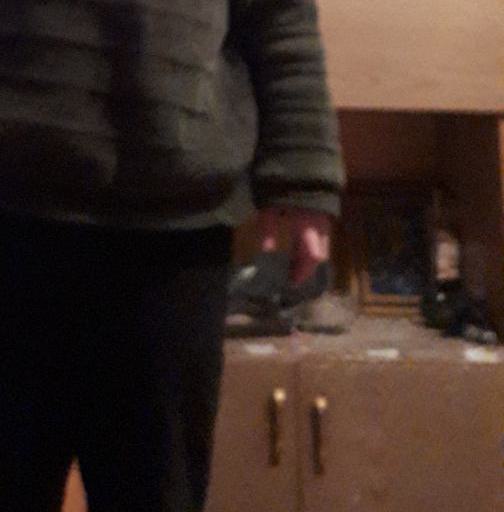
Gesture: no_gesture